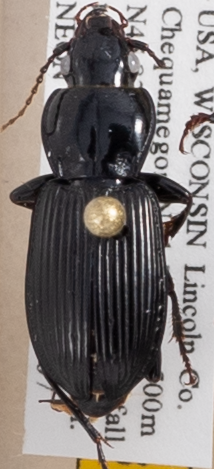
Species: Pterostichus novus
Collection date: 2018-08-07
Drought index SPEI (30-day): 0.48
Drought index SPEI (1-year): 0.142
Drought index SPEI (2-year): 2.01